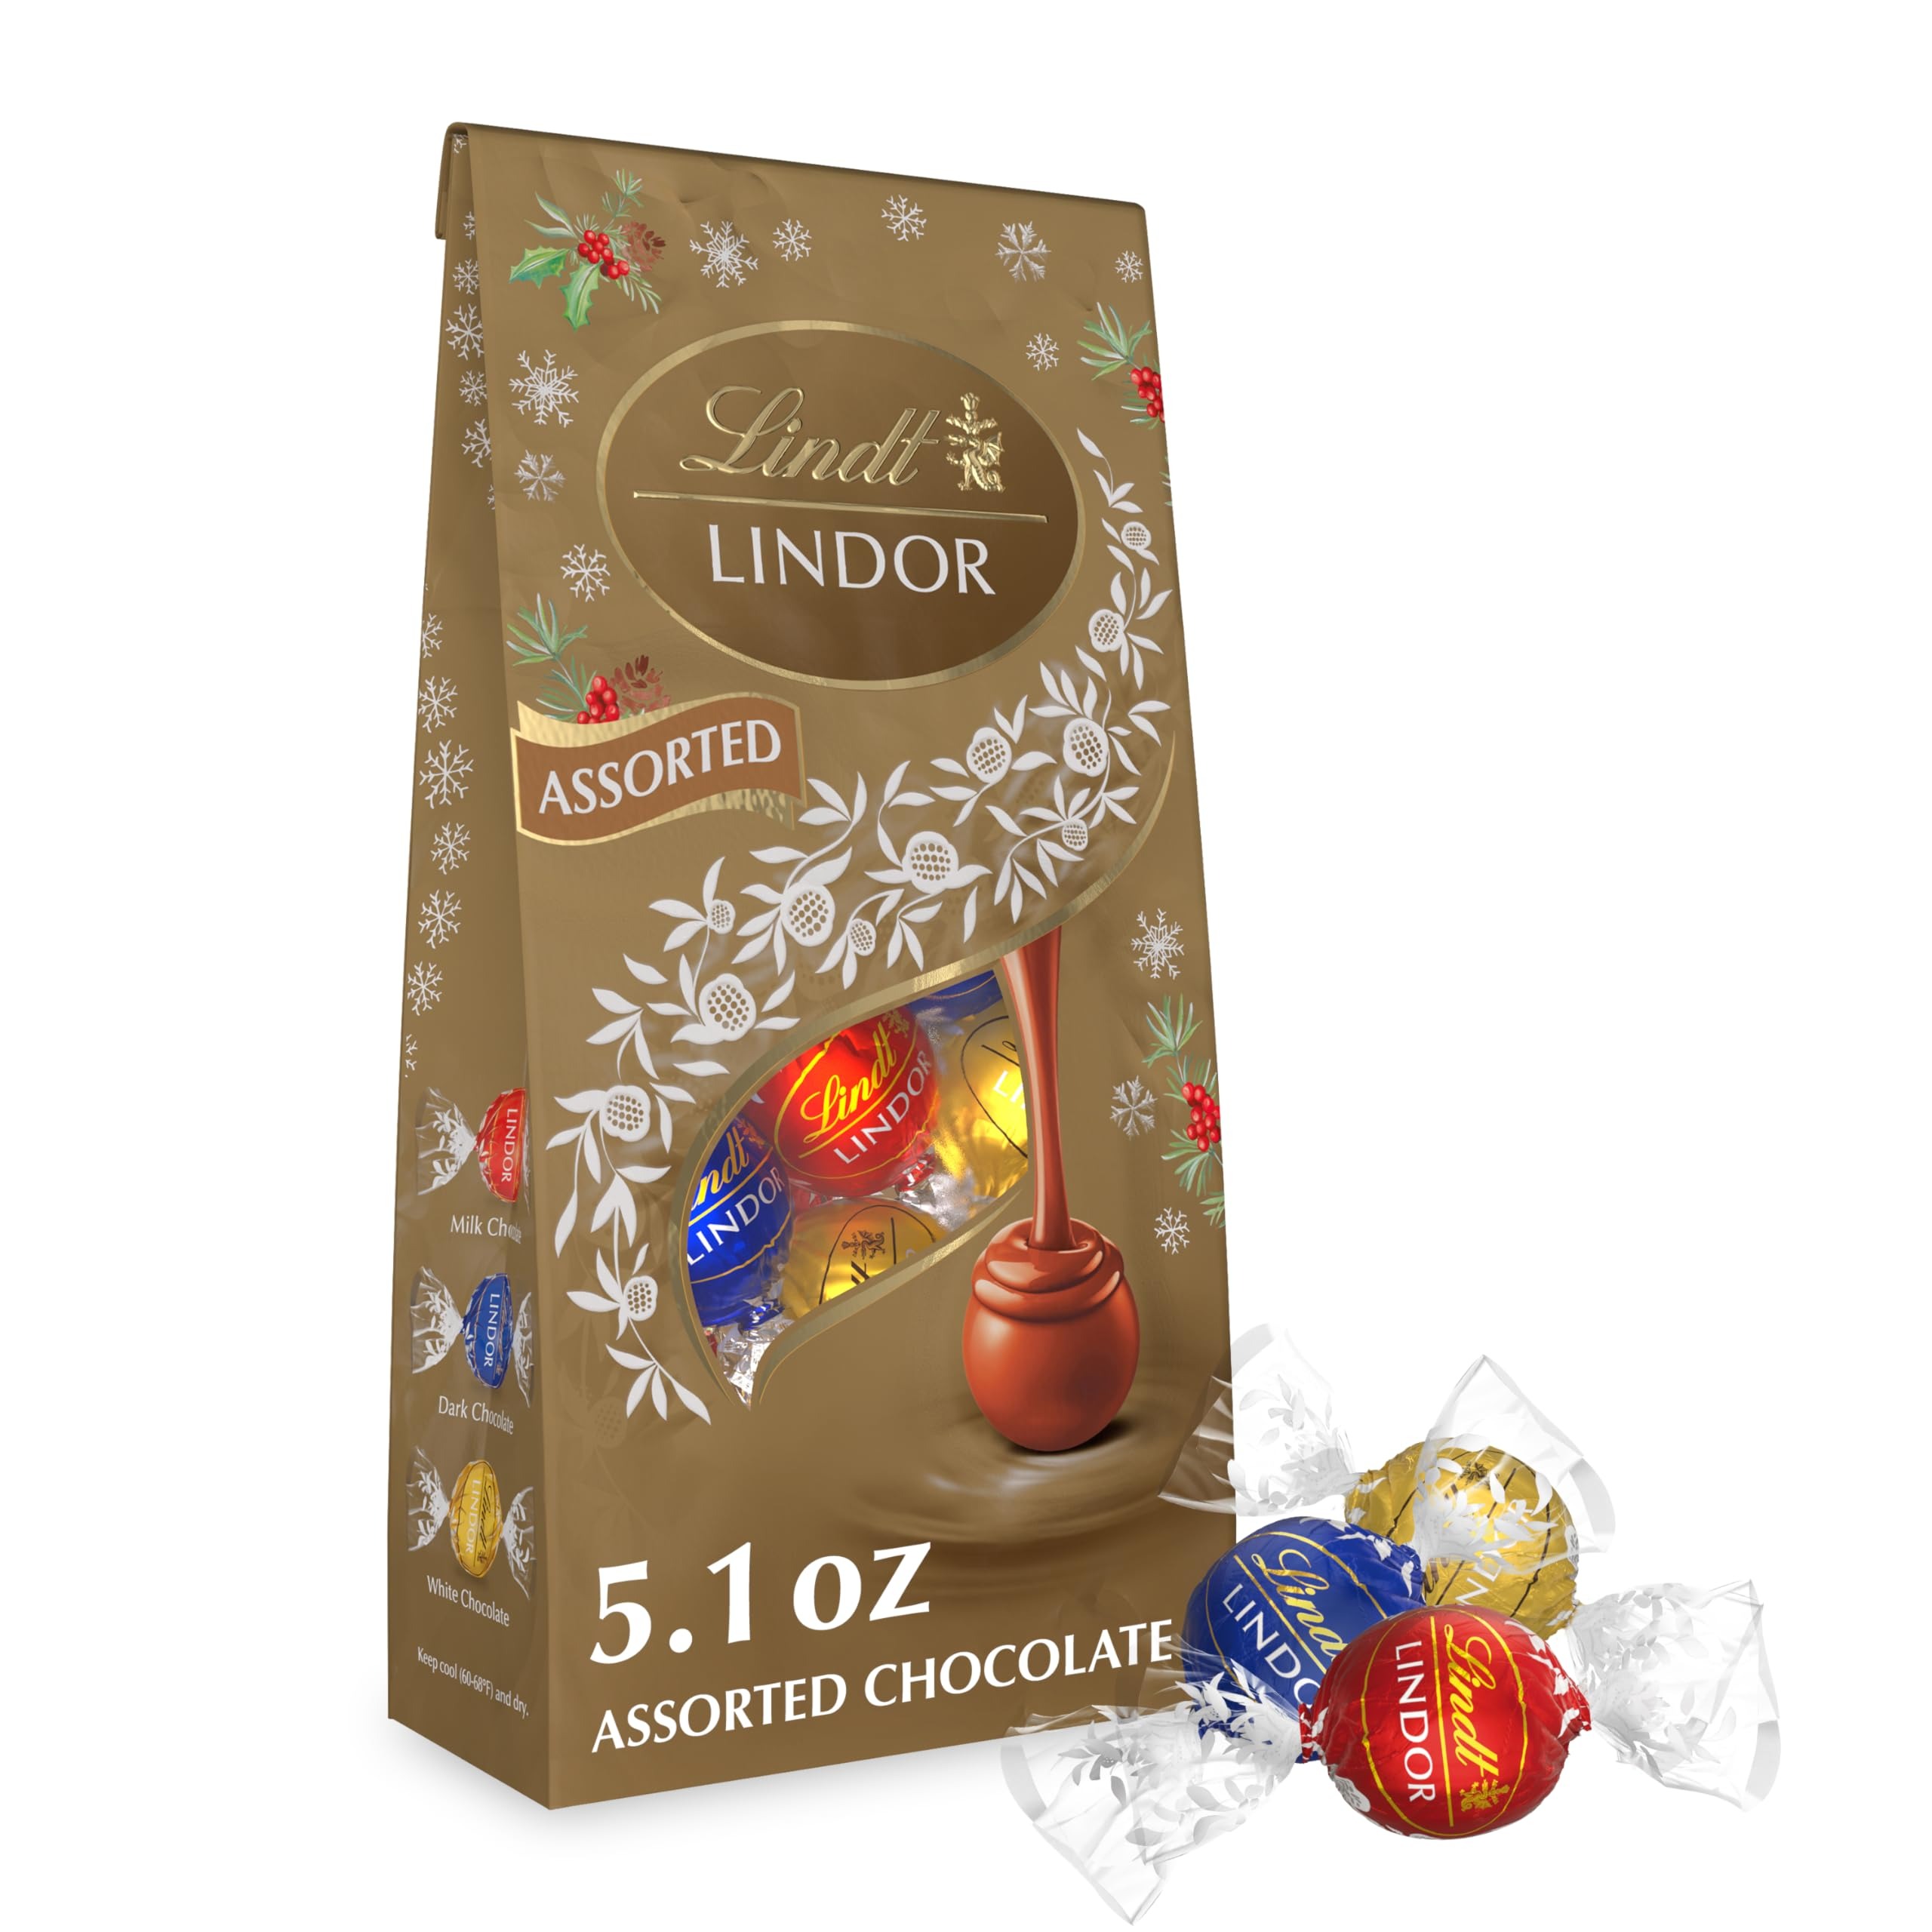
Item Name: Lindt LINDOR Assorted Chocolate Candy Truffles, Assorted Chocolate with Smooth, Melting Truffle Center, 5.1 oz. Bag
Bullet Point 1: 5.1 oz. Bag of Lindt LINDOR Assorted Chocolate Truffles, Assorted Chocolate Candy with Smooth, Melting Truffle Center
Bullet Point 2: Assortment of milk chocolate truffles, dark chocolate truffles and white chocolate truffles with a smooth, melting filling
Bullet Point 3: Ready-to-give gift perfect for teachers, child care providers, neighbors, coworkers and friends
Bullet Point 4: Individually wrapped holiday chocolate truffles are a perfectly sized indulgent treat
Bullet Point 5: Chocolate truffles are certified kosher and made with premium, high quality ingredients that make Lindt chocolate exceptional
Value: 5.1
Unit: Ounce

Price: 15.4